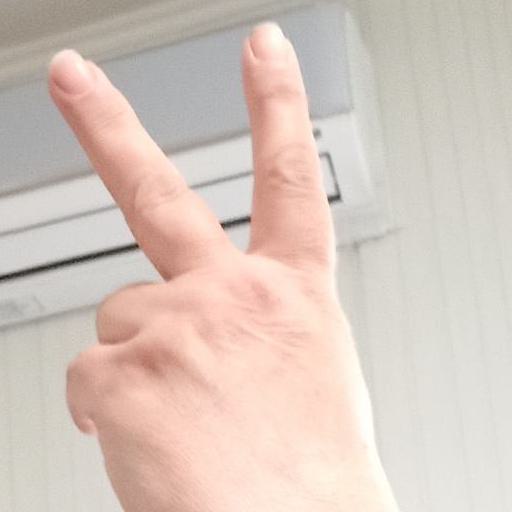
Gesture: peace_inverted